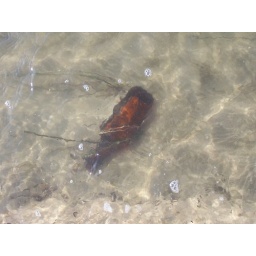
bottle under water